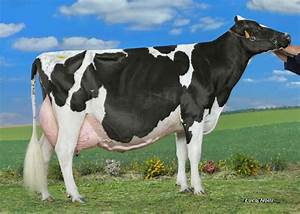
Label: cow